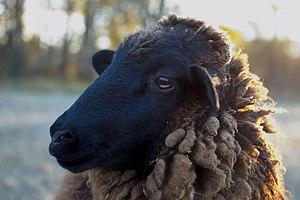
Le mouton, Ovis aries, est un animal domestique, mammifère herbivore ruminant appartenant au genre Ovis de la sous-famille des Caprinés, dans la grande famille des Bovidés. Comme tous les ruminants, les moutons sont des ongulés marchant sur deux doigts. Dans le langage courant, les moutons désignent un ensemble où la femelle est la brebis et le mâle le bélier, tandis que le jeune mâle est un agneau et la jeune femelle une agnelle.